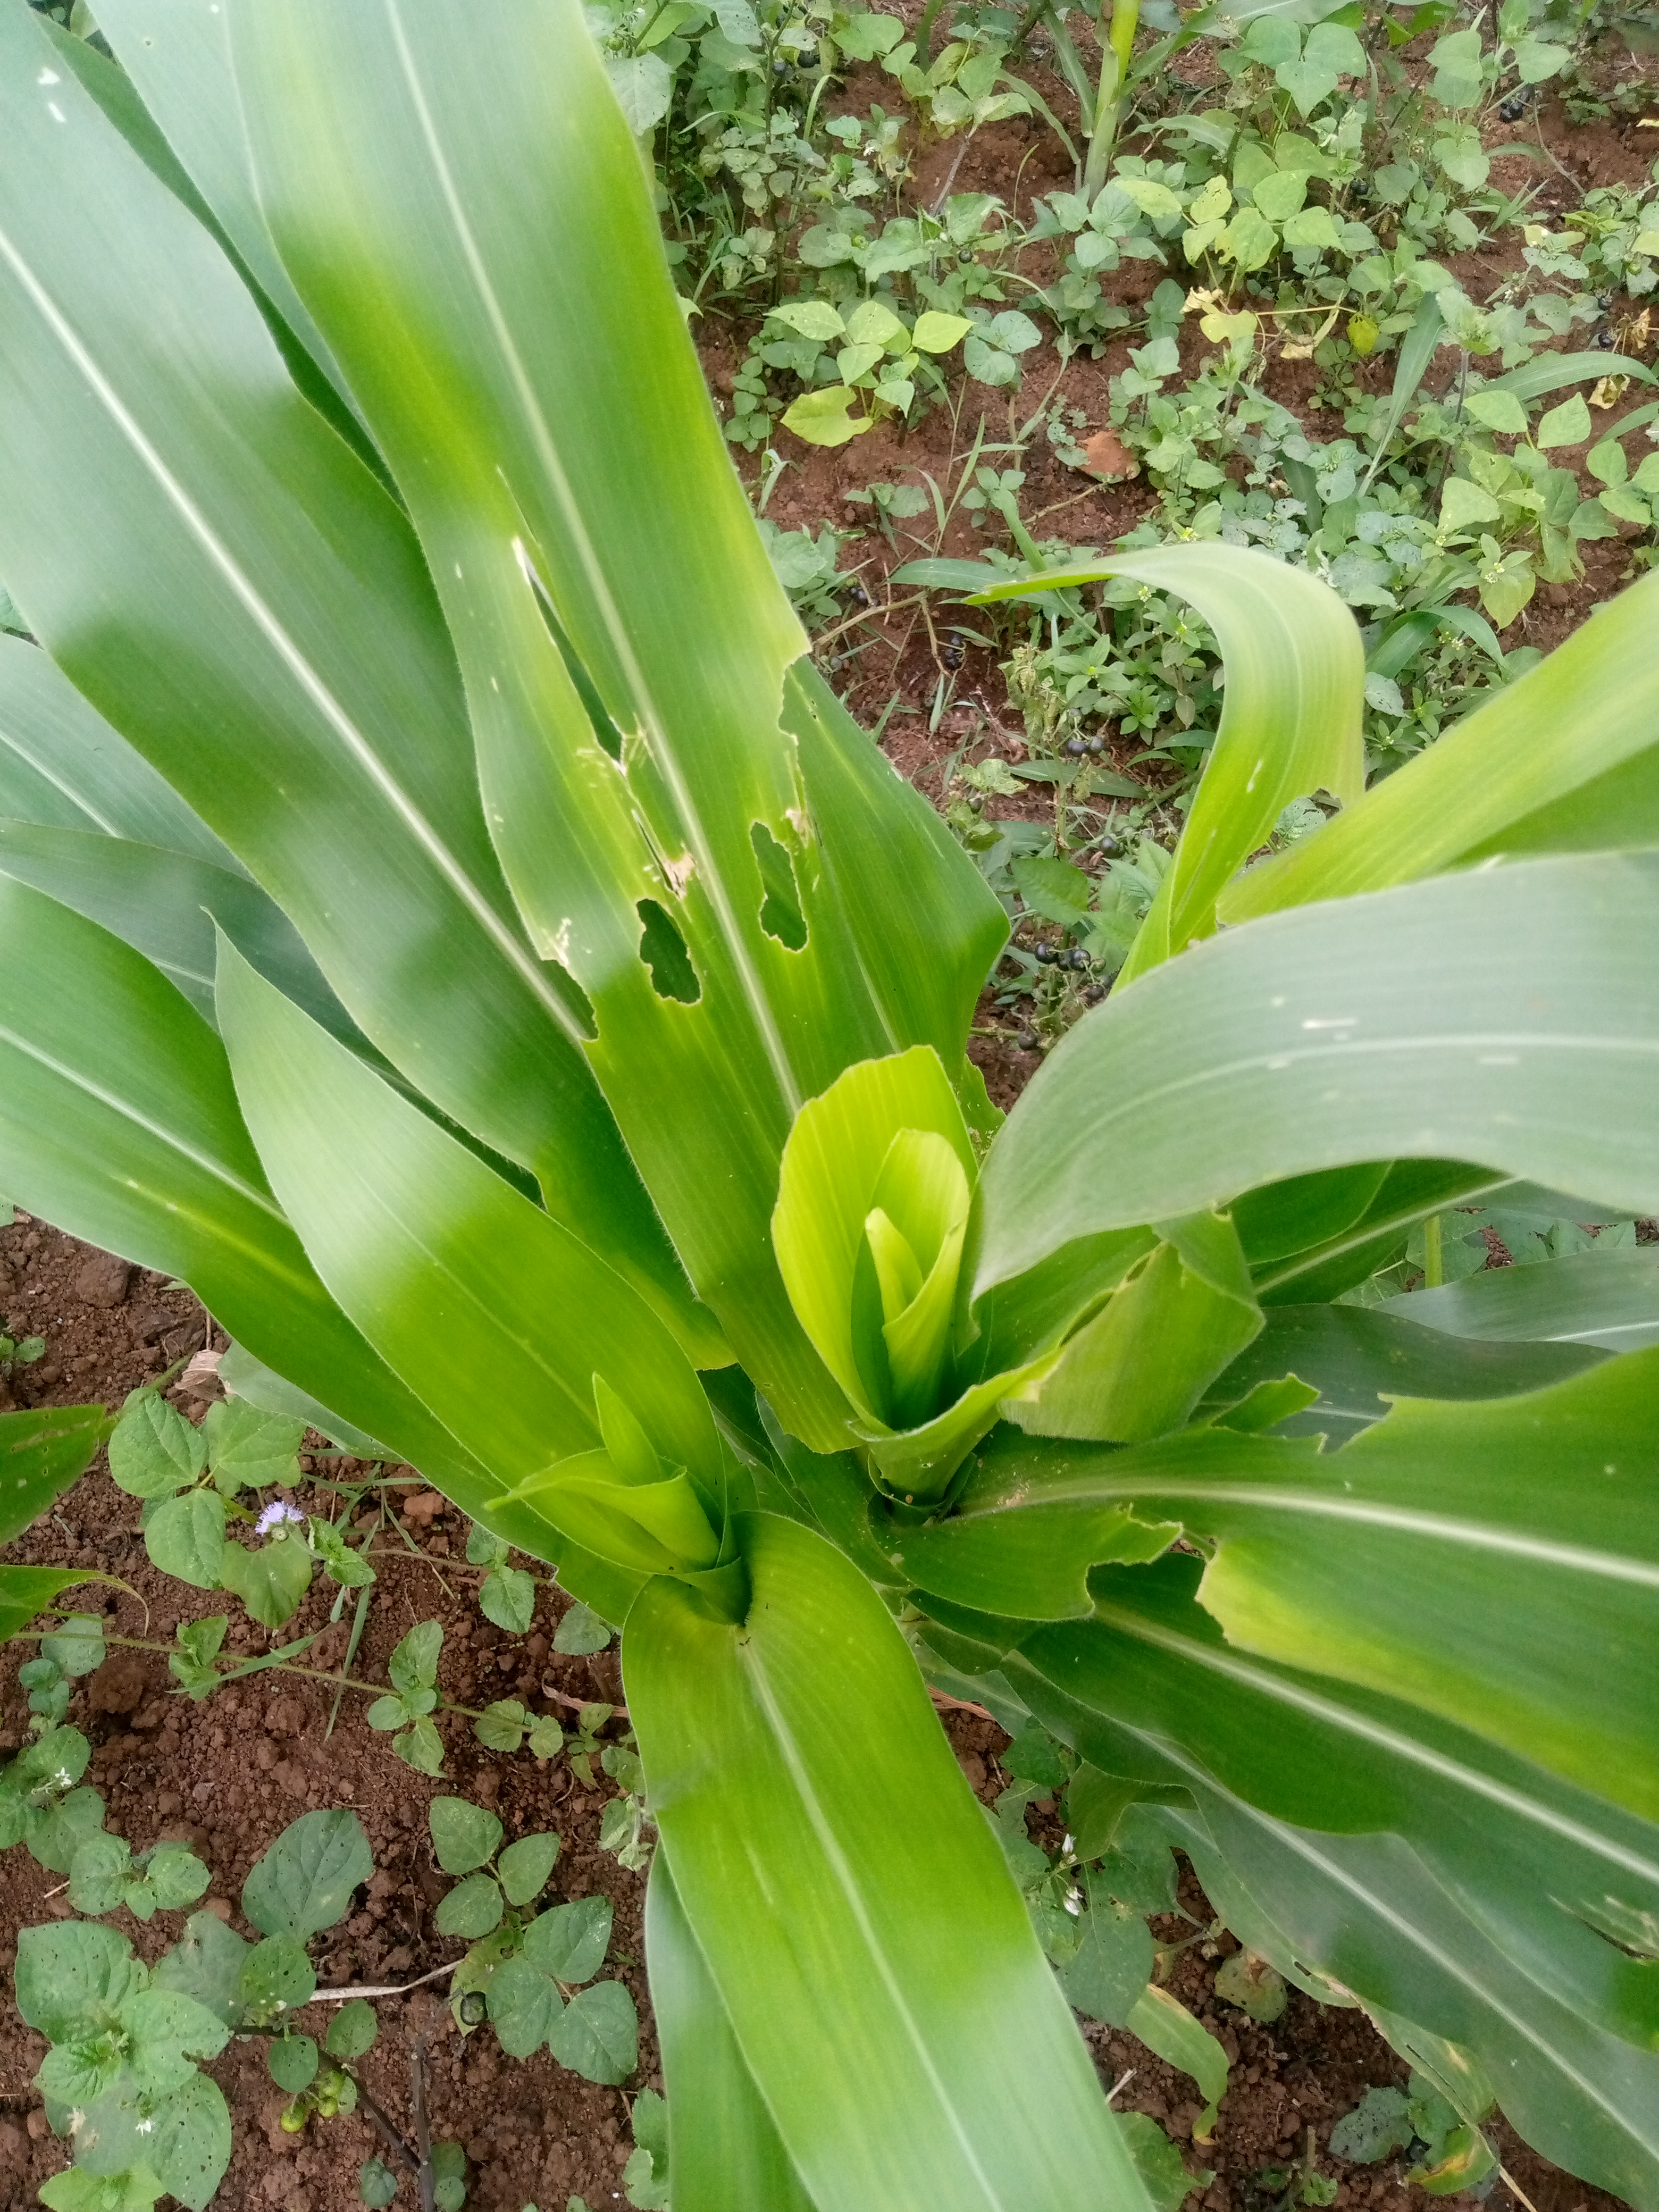
Label: spodoptera_frugiperda